George Kerferd

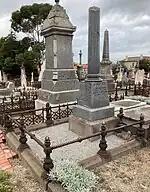
Kerferd's grave at St Kilda Cemetery

Kerferd was elected to the Legislative Assembly for the Ovens in November 1864, and represented the area continuously until February 1886. He began studying law in 1864 and was Minister of Mines and Vice-President of the Board of Land and Works in the government of James McCulloch 1868, and Solicitor-General 1872–1874, and Attorney-General in 1874 in the government of James Francis. When the Francis government was defeated in July 1874, Kerferd succeeded him at the head of a new conservative ministry.